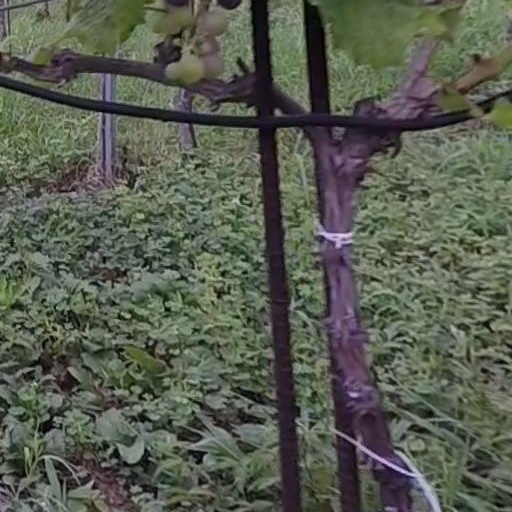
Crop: grape